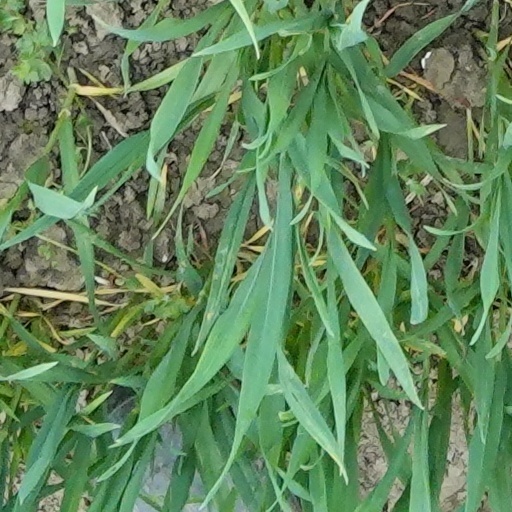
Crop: wheat